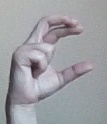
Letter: thal